Mars One

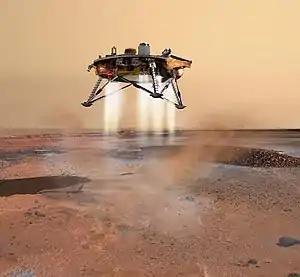
Artist's impression of the NASA "Phoenix" spacecraft as it lands on Mars

In December 2013, mission concept studies for a robotic Mars lander were contracted with Lockheed Martin for a demonstration mission concept. It would be based on the design of the successful 2007 NASA "Phoenix" lander, and provide proof of concept for a subset of the key technologies for a later human settlement on Mars. Upon submission of Lockheed Martin's Proposal Information Package, Mars One released a Request for Proposals for the various payloads on the lander. The total payload mass of 44 kg was divided among the seven payloads as follows: